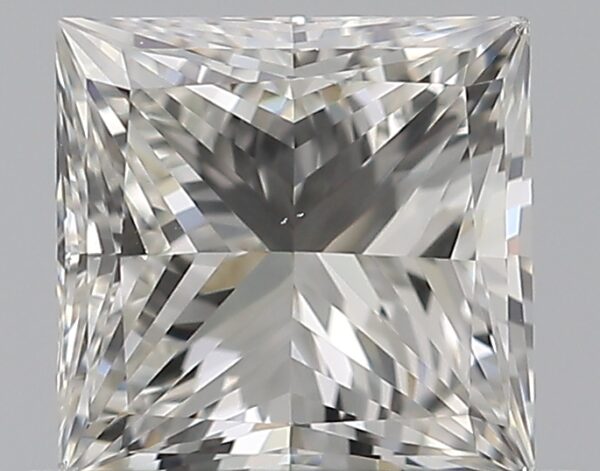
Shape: princess
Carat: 0.7
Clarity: VS2
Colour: H
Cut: VG
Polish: EX
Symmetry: VG
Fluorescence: N
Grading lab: GIA
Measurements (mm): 4.95 x 4.86 x 3.4